Pink Wade

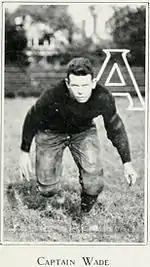
Pink c. 1921

Pink Wade was captain of the 1921 Vanderbilt Commodores football team. Wade played a part in the drive which resulted in the second touchdown of a 21 to 14 victory over Kentucky. Following an exchange of punts, Vanderbilt started a drive on Kentucky's 32-yard line. Jess Neely connected with Pink Wade on a 22-yard pass. Rupert Smith would run for a gain of some seven yards. A slight gain by Lynn Bomar was then followed by Rupert Smith running around right end for a touchdown. The next game pitted Vanderbilt against Texas. Vanderbilt upset the Longhorns 20 to 0. The first score came thus: On a third down, at some point near the middle of the second quarter, Texas' Ivan Robertson, with the Commodores' Tom Ryan and Tex Bradford running after him, threw a pass not near a single Longhorn; which was intercepted by Wade. Wade returned the interception for 65 yards and the touchdown. Wade did not play in the following game against the Tennessee Volunteers due to a case of lumbago. Doc Kuhn served as captain in his absence and scored all of Vandy's touchdowns in the 14 to 0 victory. To decide the conference champion, Vanderbilt tied the Georgia Bulldogs 7 to 7. In the game with Sewanee to finish the season, the Commodores won 9 to 0. The game went scoreless until the fourth quarter, when Sewanee fumbled the snap on a punt and the punter was smothered by Neely, Frank Godchaux, and Wade for a safety. A touchdown was scored later by Hek Wakefield. The regular season closed with four undefeated teams in the south: Centre, Georgia Tech, Georgia, and Vanderbilt. Centre, which upset Harvard, lost to Texas A&M in the 1922 Dixie Classic, leaving Vanderbilt as the only one of those four undefeated in all its games. Georgia coach Herman Stegeman, in the section on southern football in Spalding's football guide, wrote that Vanderbilt had a good year, but was unable to play up to its full capabilities; and that the Commodores should prepare for a fine season the next year. For Stegeman, the contest for the mythical title of the greatest southern team in 1921 was between Centre, Georgia Tech, and Georgia. Clyde Berryman listed Vanderbilt as national champion.